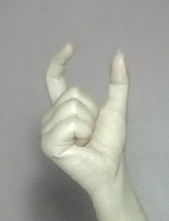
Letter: nun